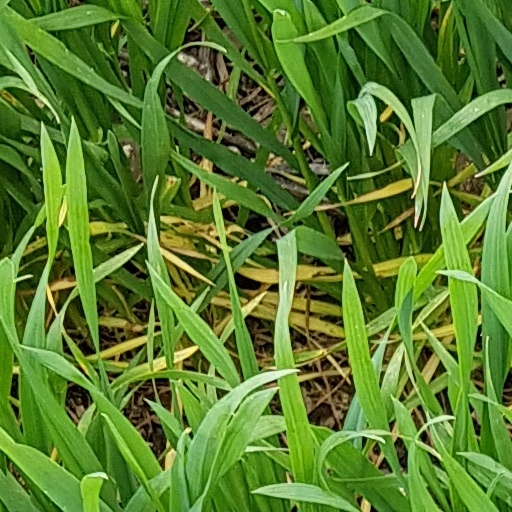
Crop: wheat